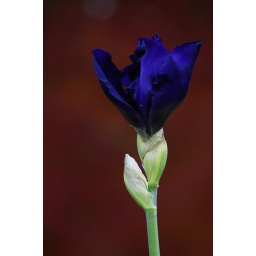
Autumn flowering blue iris. Japanese red maple is in the background. Brookside Gardens.